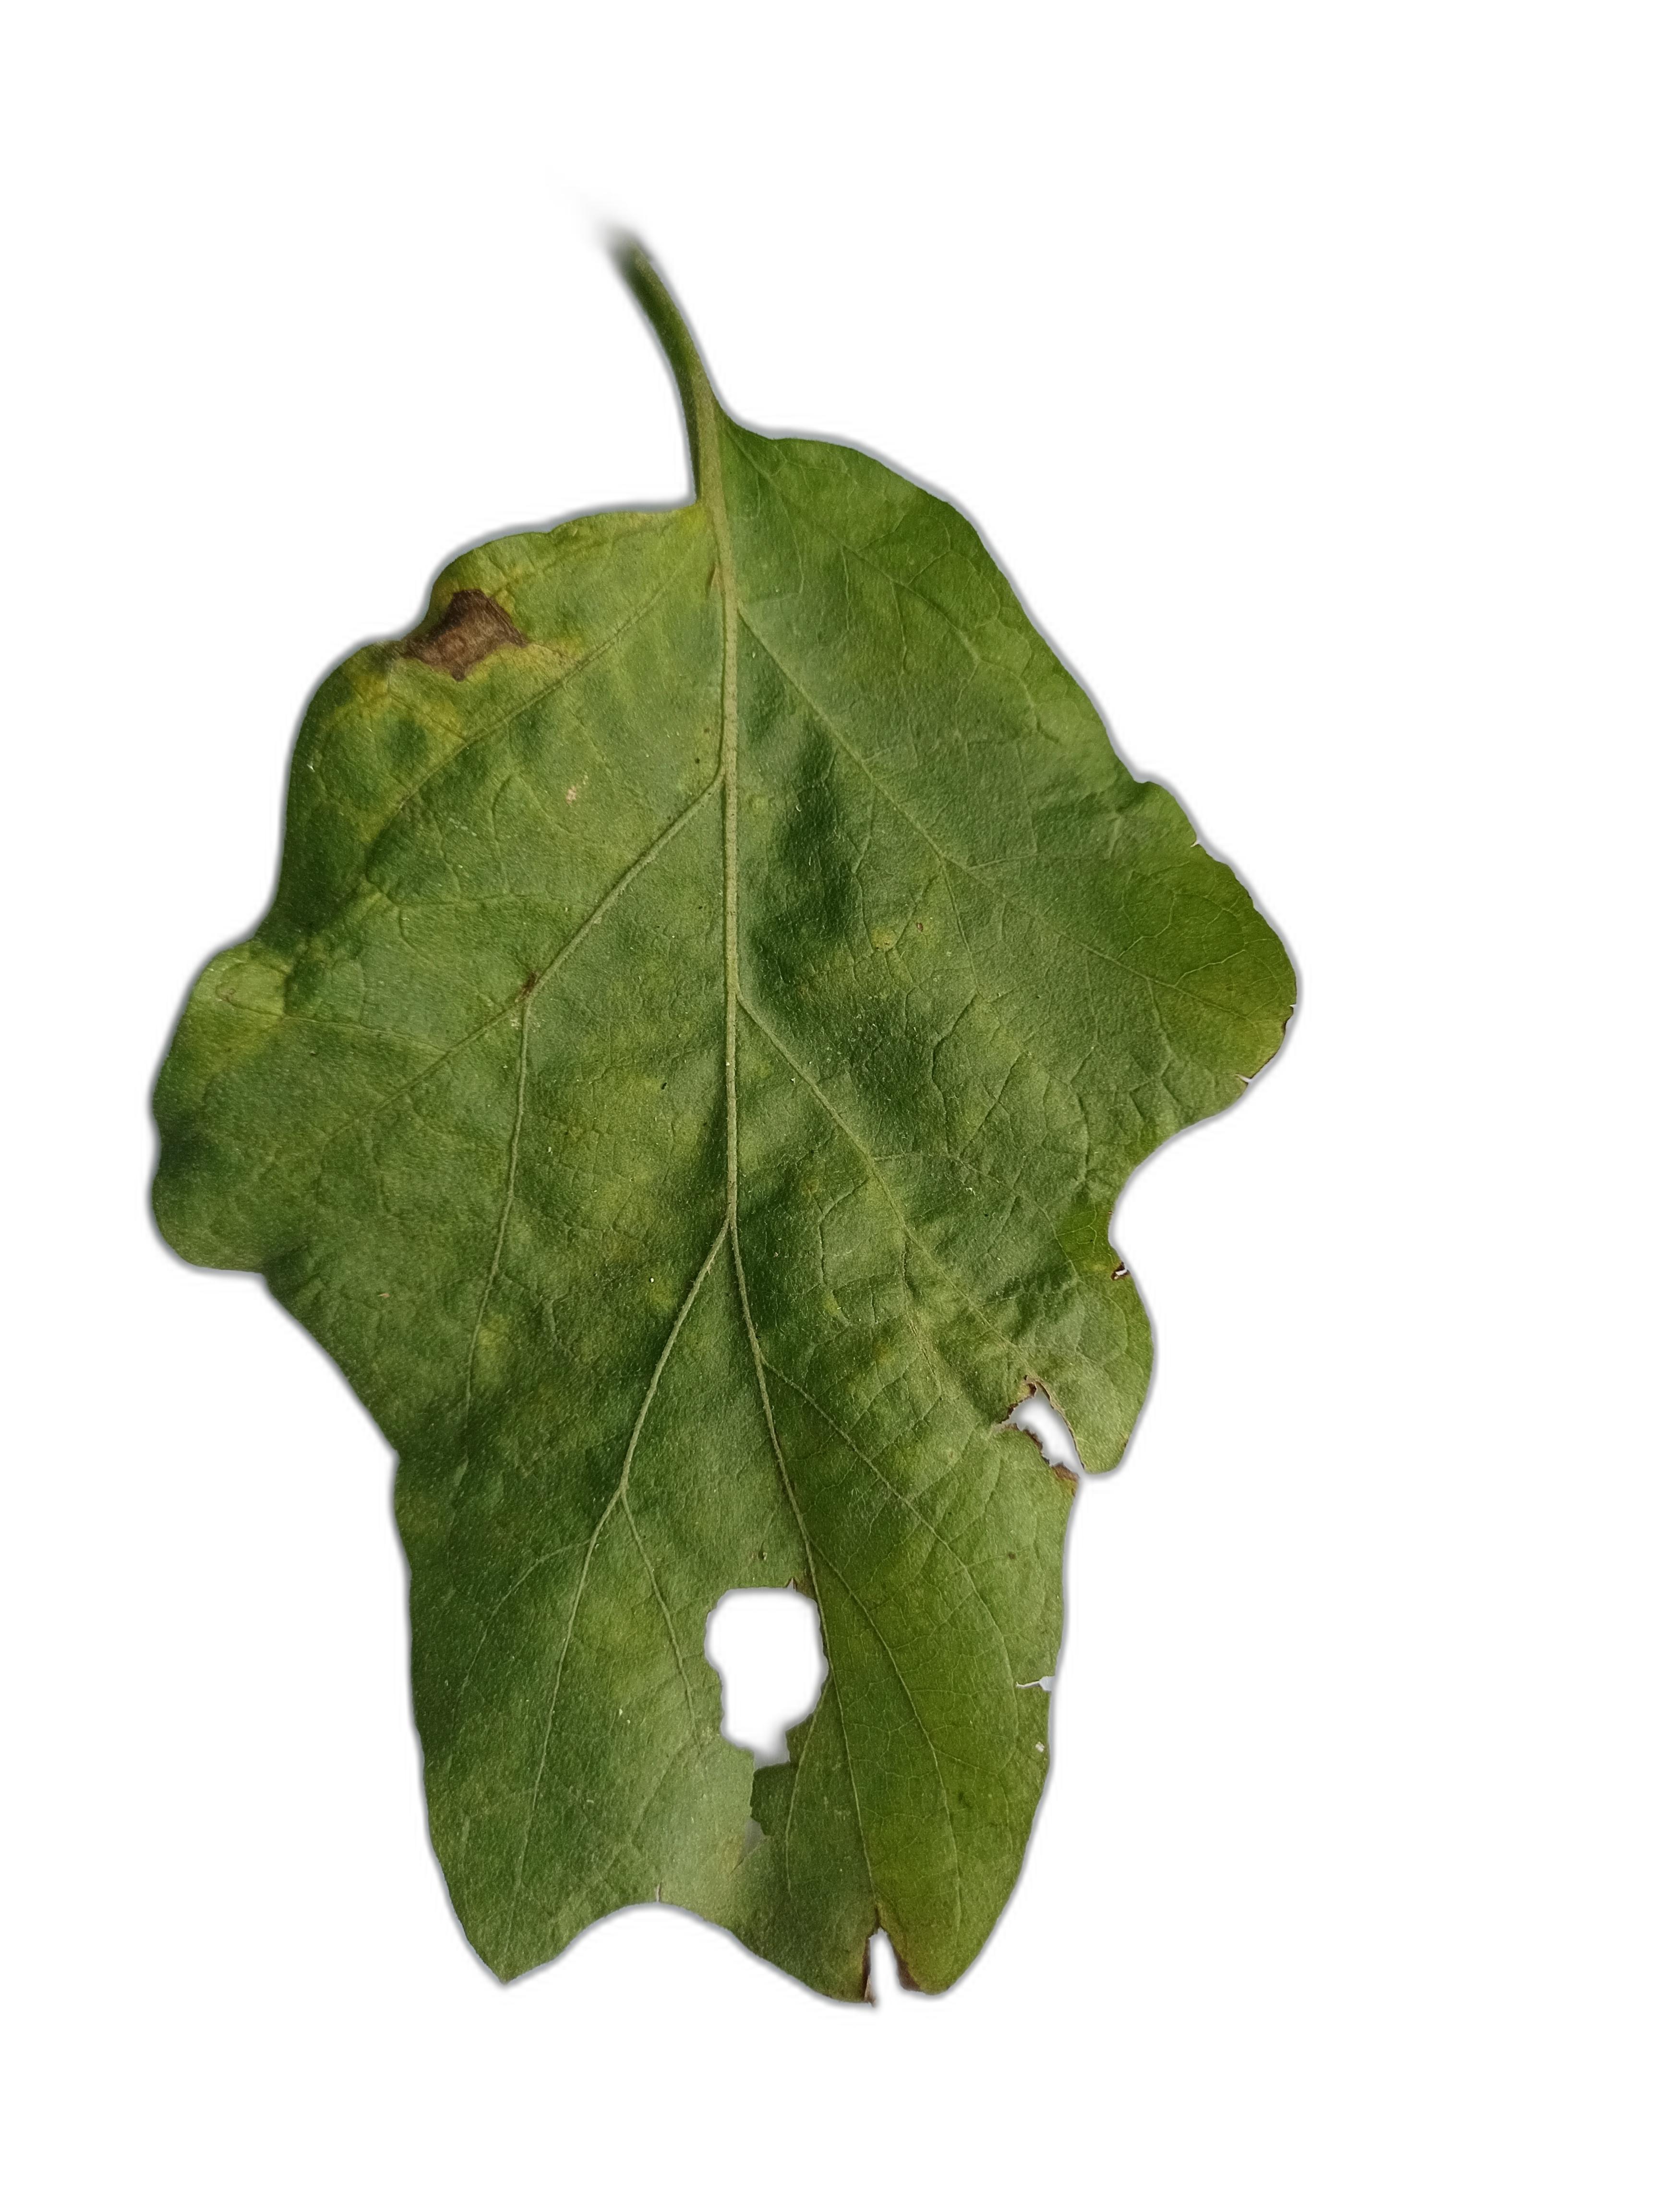
Label: Leaf Spot Disease